Abhinav Shukla

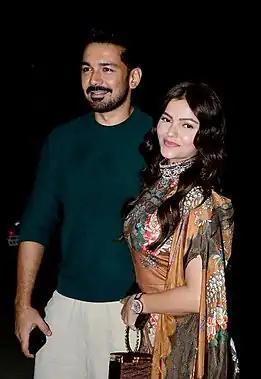

Shukla married his longtime girlfriend, actress Rubina Dilaik on 21 June 2018 in Shimla. On "Bigg Boss 14", it was revealed that his marriage with Dilaik was about to end and they gave each other six months before getting divorced. Post the show, they decided to continue their marriage. Shukla stated, "There's no divorce happening." They welcomed twin girls on 27 November 2023.